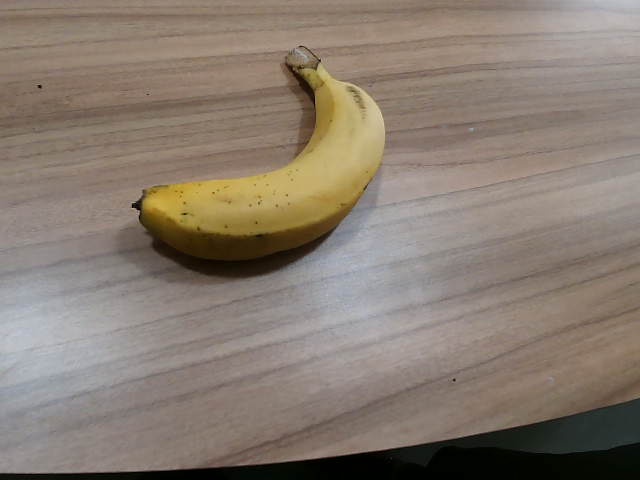
Label: Ripe_Banana